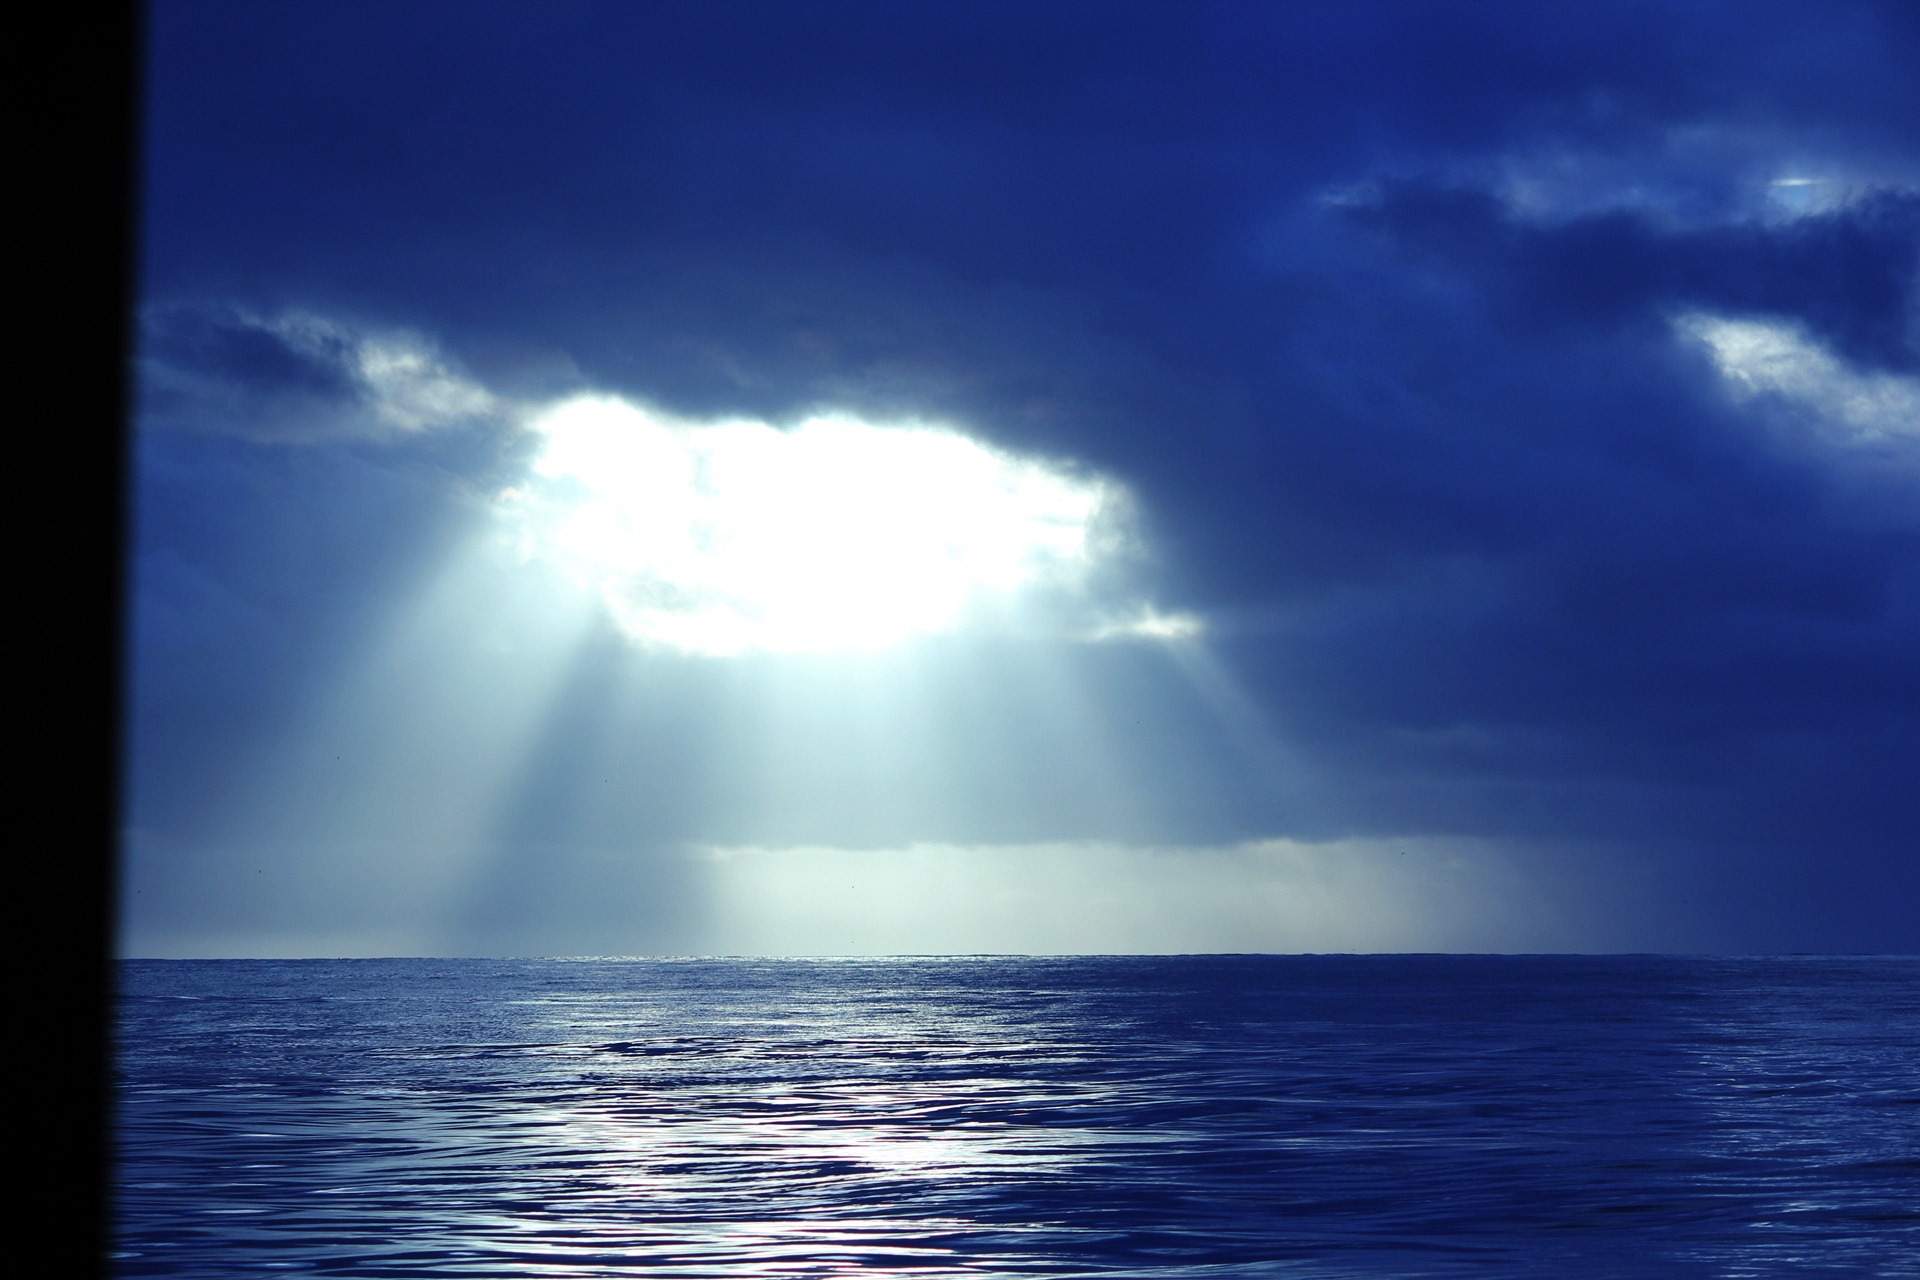
beach, sea, water, nature, ocean, horizon, cloud, sky, sunshine, sun, sunlight, wave, atmosphere, moonlight, blue sky, clouds, rays, bright sun, wind wave, sunlight after storm